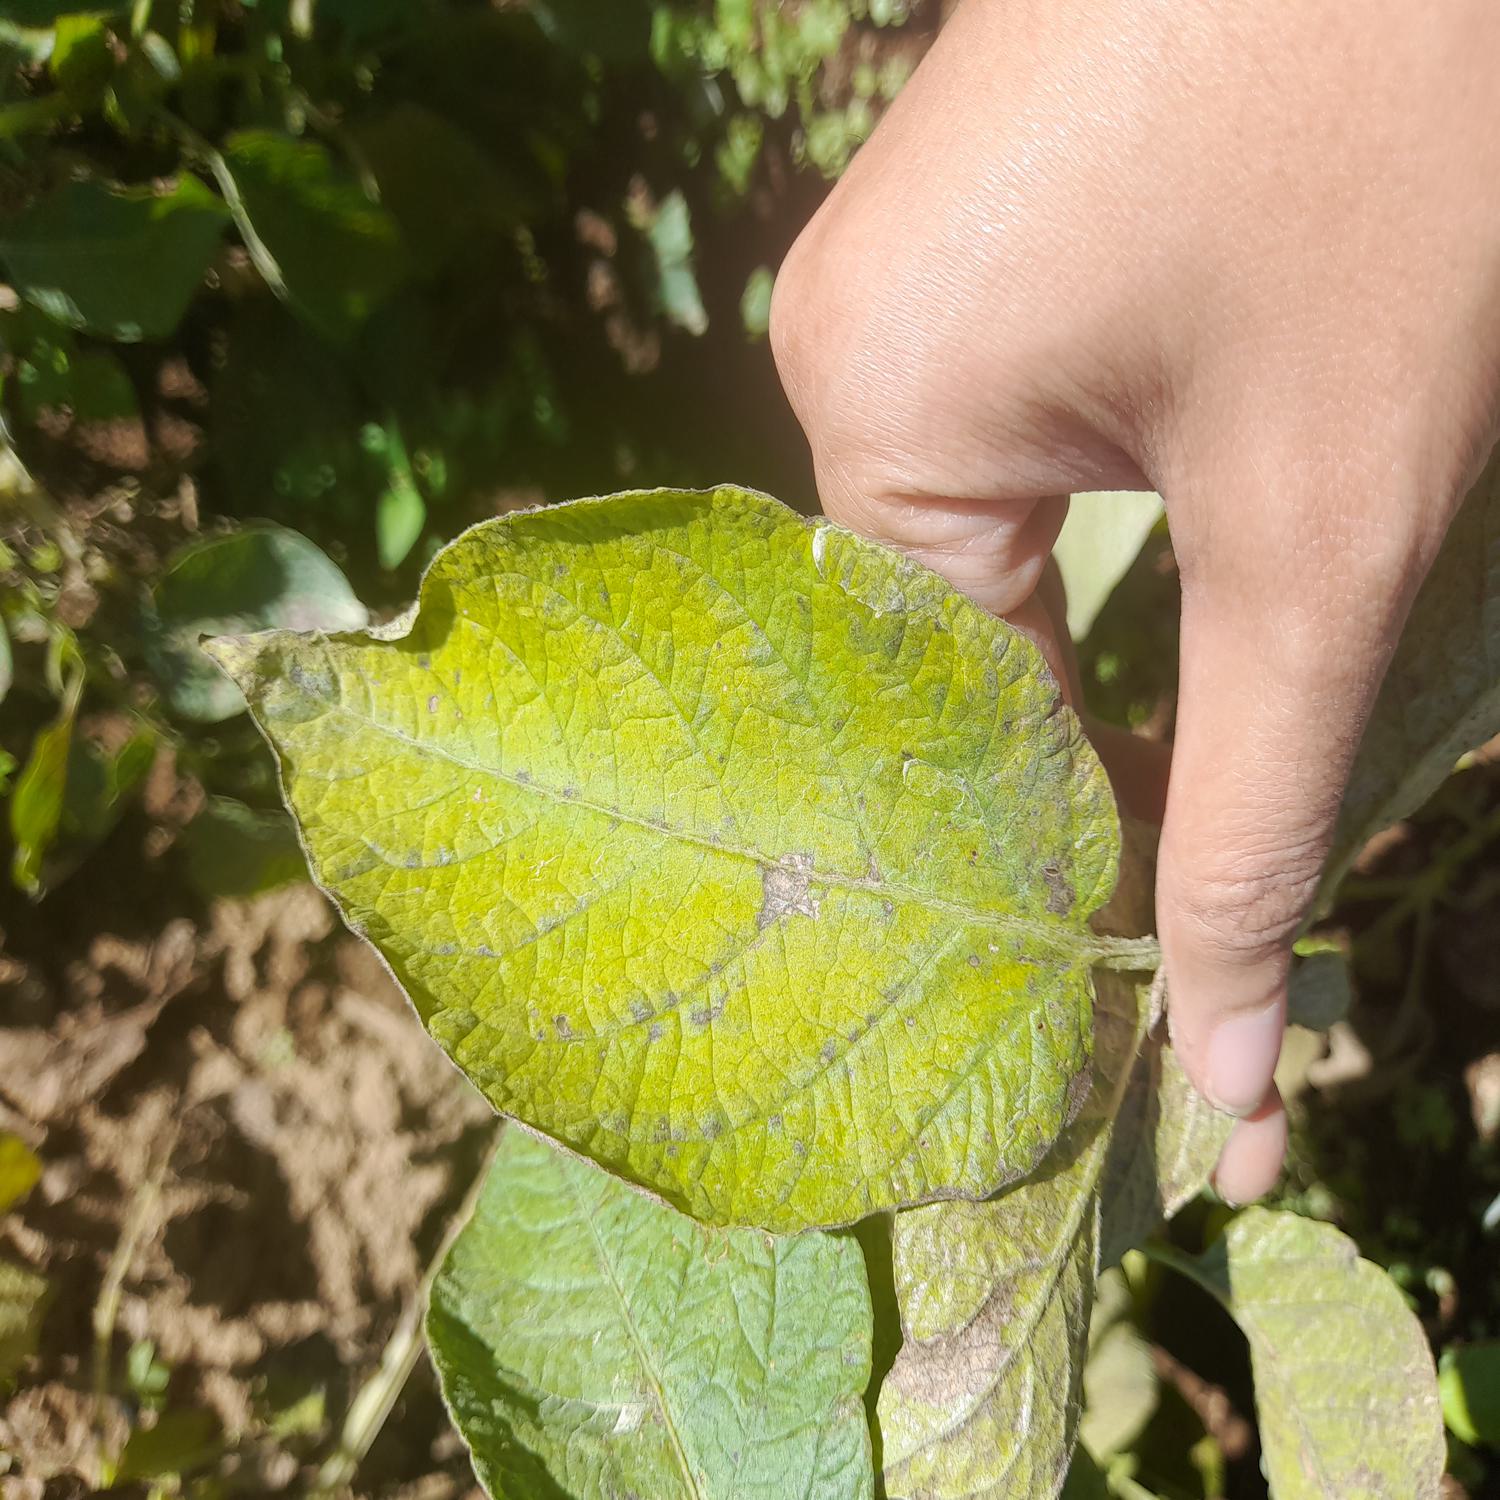
Label: Nematode